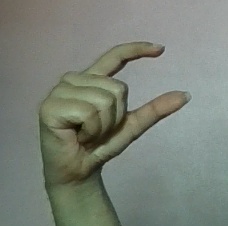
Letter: dal